List of large triptychs by Francis Bacon

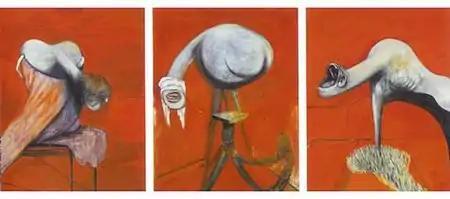
"Three Studies for Figures at the Base of a Crucifixion", C 1944. 94 cm x 74 cm (ea), Tate Britain, London. This work was the first painting Bacon was happy with and was an instant critical success. The themes it explores reoccur and are re-examined in many of his later panels and triptychs.

The Irish-born British artist Francis Bacon (1909–1992) painted 28 known large triptychs between 1944 and 1985–86. He began working in the format in the mid-1940s with a number of smaller scale works before graduating to large examples in 1962. He followed the larger style for 30 years, although he painted a number of smaller scale triptychs of friend's heads, and after the death of his former lover George Dyer in 1971, the three acclaimed "Black Triptychs".